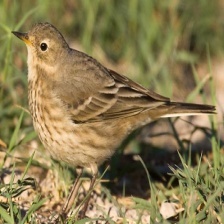
Species: AMERICAN PIPIT
Scientific name: ANTHUS RUBESCENS